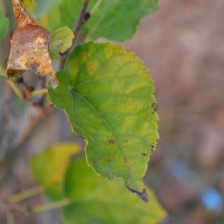
Variety: Kamphaengsaeng42